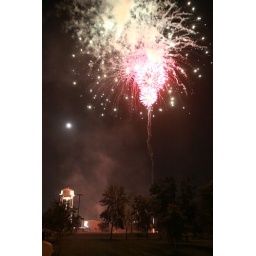
Fireworks at Webster, TX July 4, 2009 with the moon and Webster water tower in the background